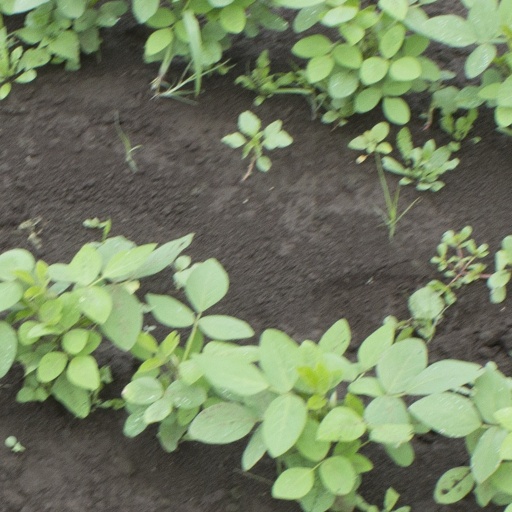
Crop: soybean